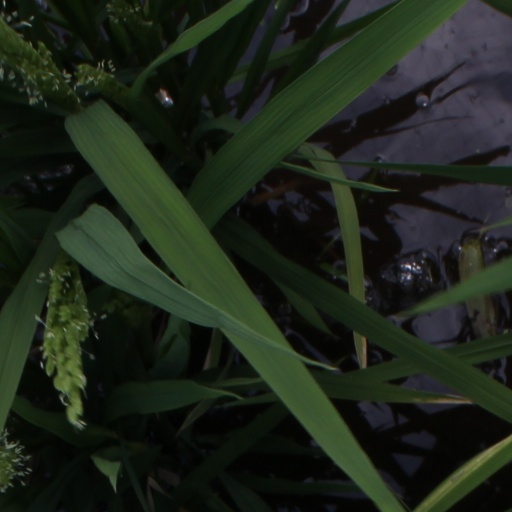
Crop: rice